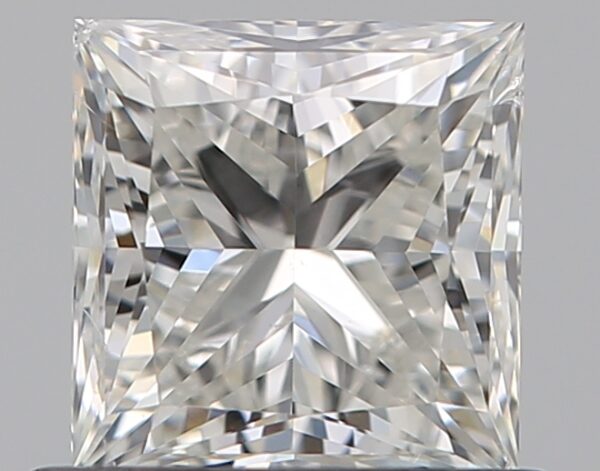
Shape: princess
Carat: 0.76
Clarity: SI2
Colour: H
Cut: EX
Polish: EX
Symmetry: VG
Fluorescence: N
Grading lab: GIA
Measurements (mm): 4.93 x 4.8 x 3.54